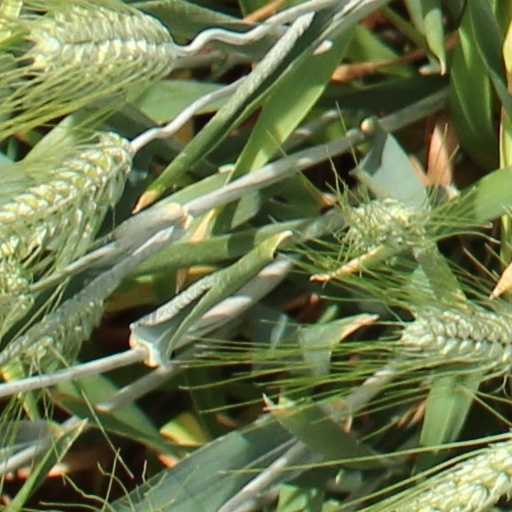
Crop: wheat